Azami Station

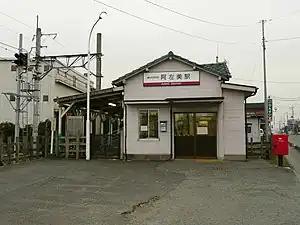
Azami Station in December 2007

is a passenger railway station in the city of Midori, Gunma, Japan, operated by the private railway operator Tōbu Railway. It is numbered "TI-54".